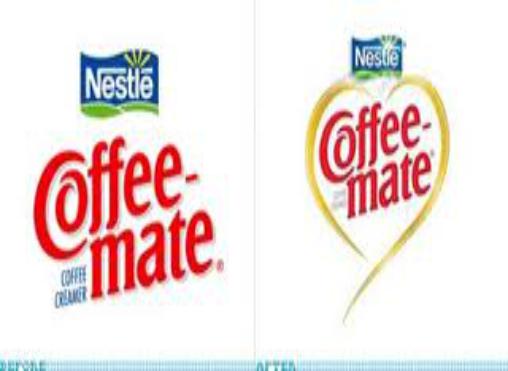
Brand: Coffee-Mate
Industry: Food